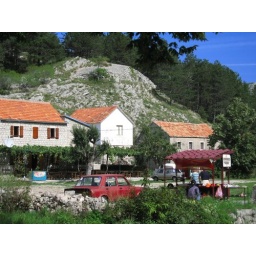
Here's a mountain village in Montenegro, where our tour bus stopped for homemade ham-and-cheese sandwiches and &amp;quot;honey wine.&amp;quot;